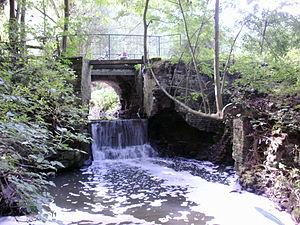
Bambrugge est une section de la commune belge d'Erpe-Mere dans le Denderstreek sur le Molenbeek située en Région flamande dans la province de Flandre-Orientale.
Le Molenbeek est un ruisseau de 22 km de long situé dans la région du Denderstreek, en Belgique. C'est un affluent de l'Escaut. Le Molenbeek prend sa source à Grotenberge, et se jette dans l'Escaut à Wichelen.